Great Canon

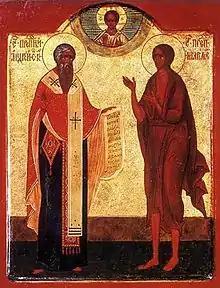
St. Andrew of Crete, author of the Great Canon

The Great Canon also known as the Great Canon of Repentance or the Canon of Repentance is a lengthy and penitential canon composed in the seventh century by St. Andrew of Crete. Sung or chanted multiple times throughout Great Lent, it is highly important to the preparation leading up to Pascha during this time for Eastern Orthodox Christians.